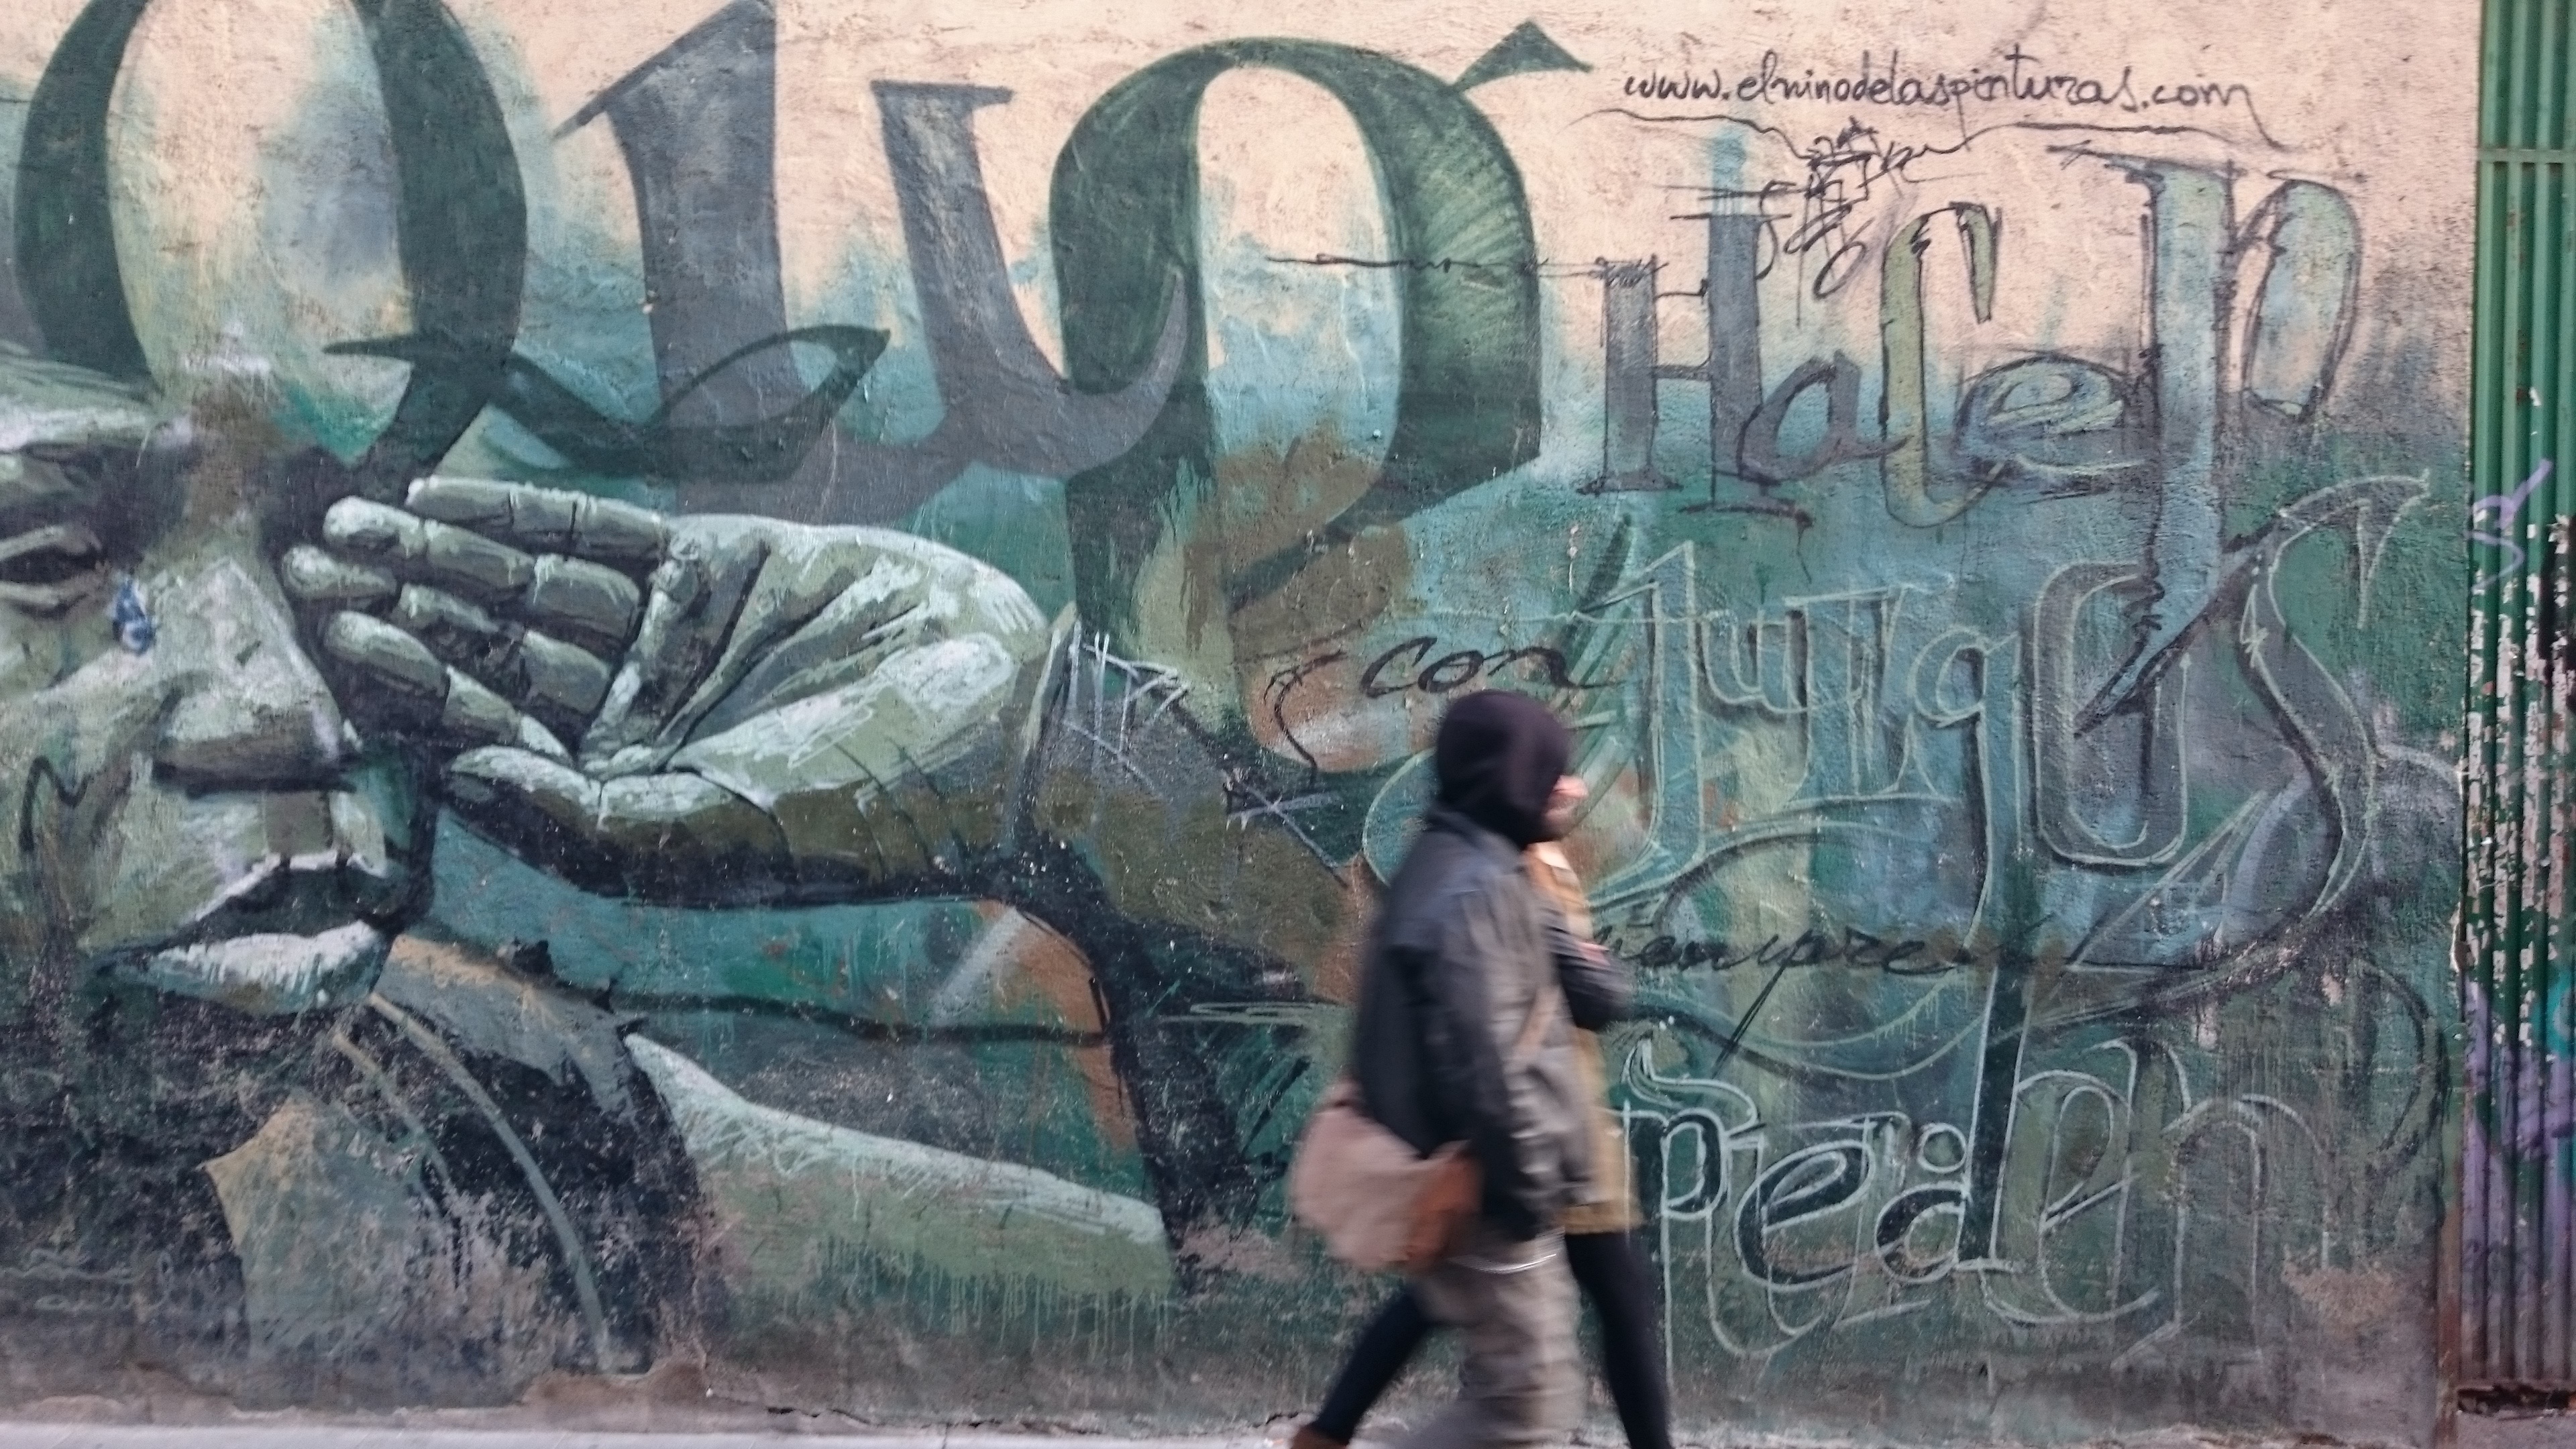
graffiti, street art, art, mural